Alhambra

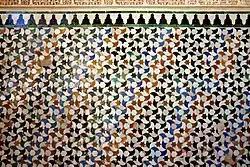
Tessellations like this inspired M. C. Escher's work

Three other major Nasrid-era palaces once existed but were largely destroyed over the centuries. The excavated remains of the "Palacio del Partal Alto" ("Upper Partal Palace"), also known as the "Palacio del Conde del Tendilla" ("Palace of the Count of Tendilla'"), are incorporated today into the Partal Gardens. The palace dates from the time of Muhammad II, with later renovations and modifications, and is the oldest palace in the Alhambra of which traces have been found.